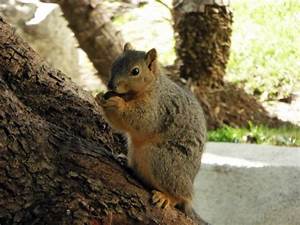
Label: scoiattolo